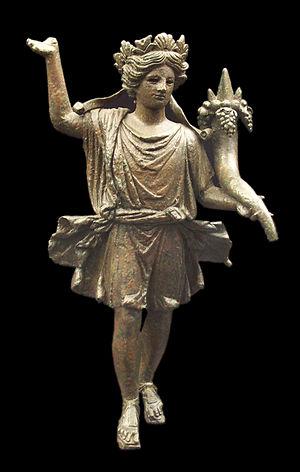
La sculpture romaine regroupe des œuvres provenant d'horizons géographiques très différents, de l'Atlantique à l'Asie, et s'étalant sur une durée très longue, du troisième siècle av. J.C. aux débuts de l'Empire byzantin. Ses domaines de prédilection ont été le portrait, la statuaire et la sculpture narrative.
Les Lares, parfois aussi appelés Genii loci, sont des divinités romaines liées à un lieu donné. Les Lares sont appelés à protéger les êtres humains quels qu'ils soient, les hommes les intéressant en tant qu'usagers de leur domaine.